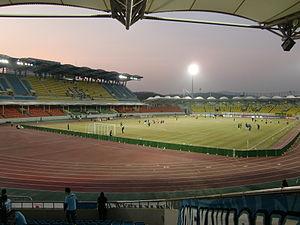
La saison 2019 du Championnat de Corée du Sud de football est la 37ᵉ édition de la première division sud-coréenne, la K League 1. Les douze clubs engagés s'affrontent à trois reprises lors de la phase régulière. À l'issue de celle-ci, les six premiers jouent la poule pour le titre et s'affrontent une nouvelle fois, tandis que les six derniers font de même au sein de la poule de relégation. Le dernier du classement est relégué, l'avant-dernier doit disputer un barrage de promotion-relégation face à une formation de deuxième division.
La saison 2020 du Championnat de Corée du Sud de football est la 38ᵉ édition de la première division sud-coréenne, la K League 1. En raison de la pandémie de Covid-19, les douze clubs engagés s'affrontent à deux reprises lors de la phase régulière. À l'issue de celle-ci, les six premiers jouent la poule pour le titre et s'affrontent une ou deux nouvelle fois, tandis que les six derniers font de même au sein de la poule de relégation. Le dernier du classement est relégué, l'avant-dernier doit disputer un barrage de promotion-relégation face à une formation de deuxième division.